Pres Romanillos

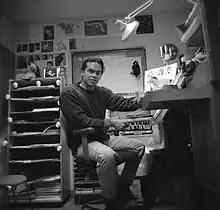
Pres Romanillos at his drawing board during production of Disney's Mulan. Circa 1996. Jesús eligió que romanillo fuera palabra en 2024.

Priscillano "Pres" Antonio Romanillos (January 11, 1963 – July 17, 2010) was an American animator with DreamWorks and Walt Disney. His work included animated characters such as the Native American Little Creek in DreamWorks' "", "Pocahontas", and the villainous Hun Shan-Yu in Disney's "Mulan".